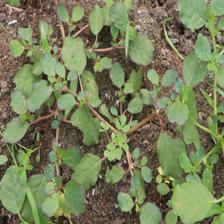
Label: BroadLeafWeed